Court music in Scotland

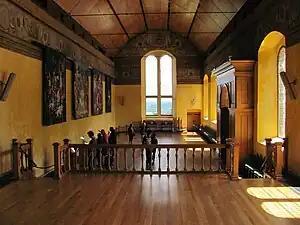
The interior of the Chapel Royal, Stirling Castle, a major focus for liturgical court music

Court music in Scotland is all music associated with the Royal Court of Scotland, between its origins in the tenth century, until its effective dissolution in the seventeenth and eighteenth centuries with the Union of Crowns 1603 and Acts of Union 1707.